Yara Bou Rada

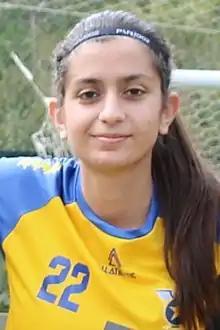
Bou Rada with Safa in 2021

Yara Antoine Bou Rada (born 7 August 2000) is a Lebanese footballer who plays as a forward.